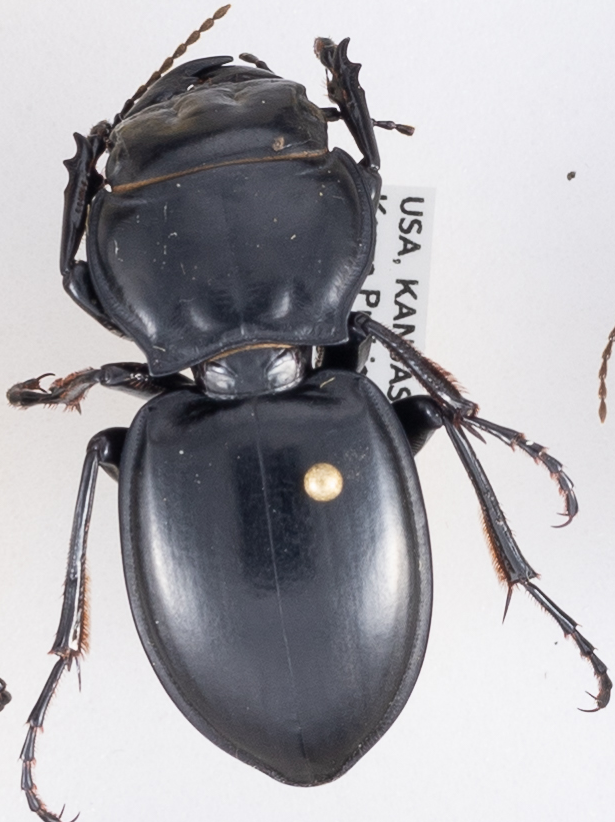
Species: Pasimachus californicus
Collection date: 2020-06-29
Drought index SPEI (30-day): -0.638
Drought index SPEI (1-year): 0.748
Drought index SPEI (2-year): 2.01